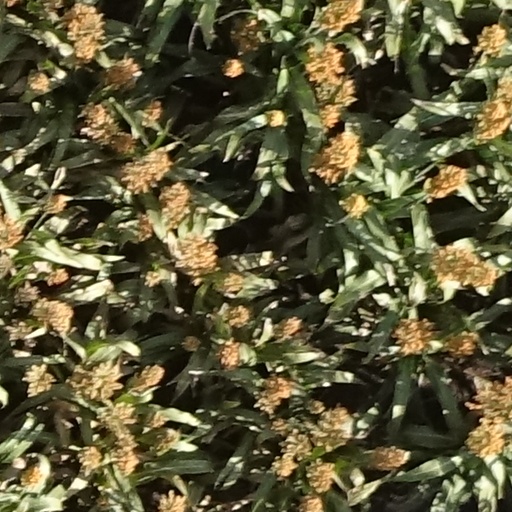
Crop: sorghum